Donnellys Crossing section

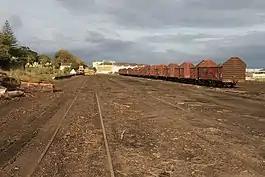
From 1943 to 1959, the Donnellys Crossing Branch terminated at the new Dargaville station on the west side of town, pictured here in 2010.

The Kaihu Valley Railway Company Limited (KVRC) formed in 1882 under the provisions of the Railways Construction and Land Act of 1881 to build a railway linking lumber mills in the Kaihu Valley with the port in Dargaville. The Railways Construction and Land Act authorised settlers to build railways instead of waiting for the government to do it, and the KVRC hoped that diverse traffic would develop and use the line. However, it was not until February 1889 that the line reached Opanake, and with the Long Depression taking its toll, the KVRC went bankrupt and the government foreclosed, taking over the line in 1890.